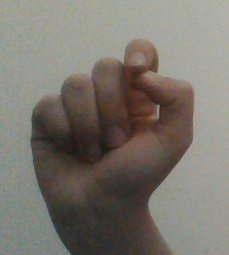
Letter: fa